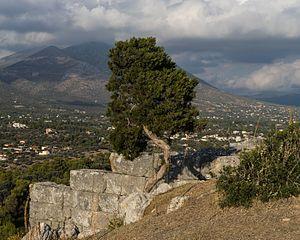
Un cyprès dans les remparts de l'acropole d'Érétrie, Eubée, Grèce